Kyle Maynard

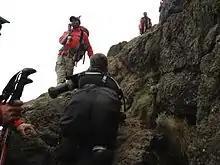
Maynard is the first quadruple amputee to climb Mount Kilimanjaro without the aid of prosthetics.

In 2011, it was announced that Maynard was planning to climb Mount Kilimanjaro without the aid of prosthetics. To prepare for the climb, he trained at a series of locations around the US, including Stone Mountain and Blood Mountain in Georgia, Winter Park in Colorado, and Camelback Mountain in Arizona, with expedition co-leader, Dan Adams, testing and developing equipment that included welding sleeves and rubber bicycle tires attached to his body with heavy-duty tape. Soon, an organization called Orthotic Specialists got involved, and owners Barb and Brett Boutin created custom equipment with Vibram soles, based on molds of Maynard's arms and legs.